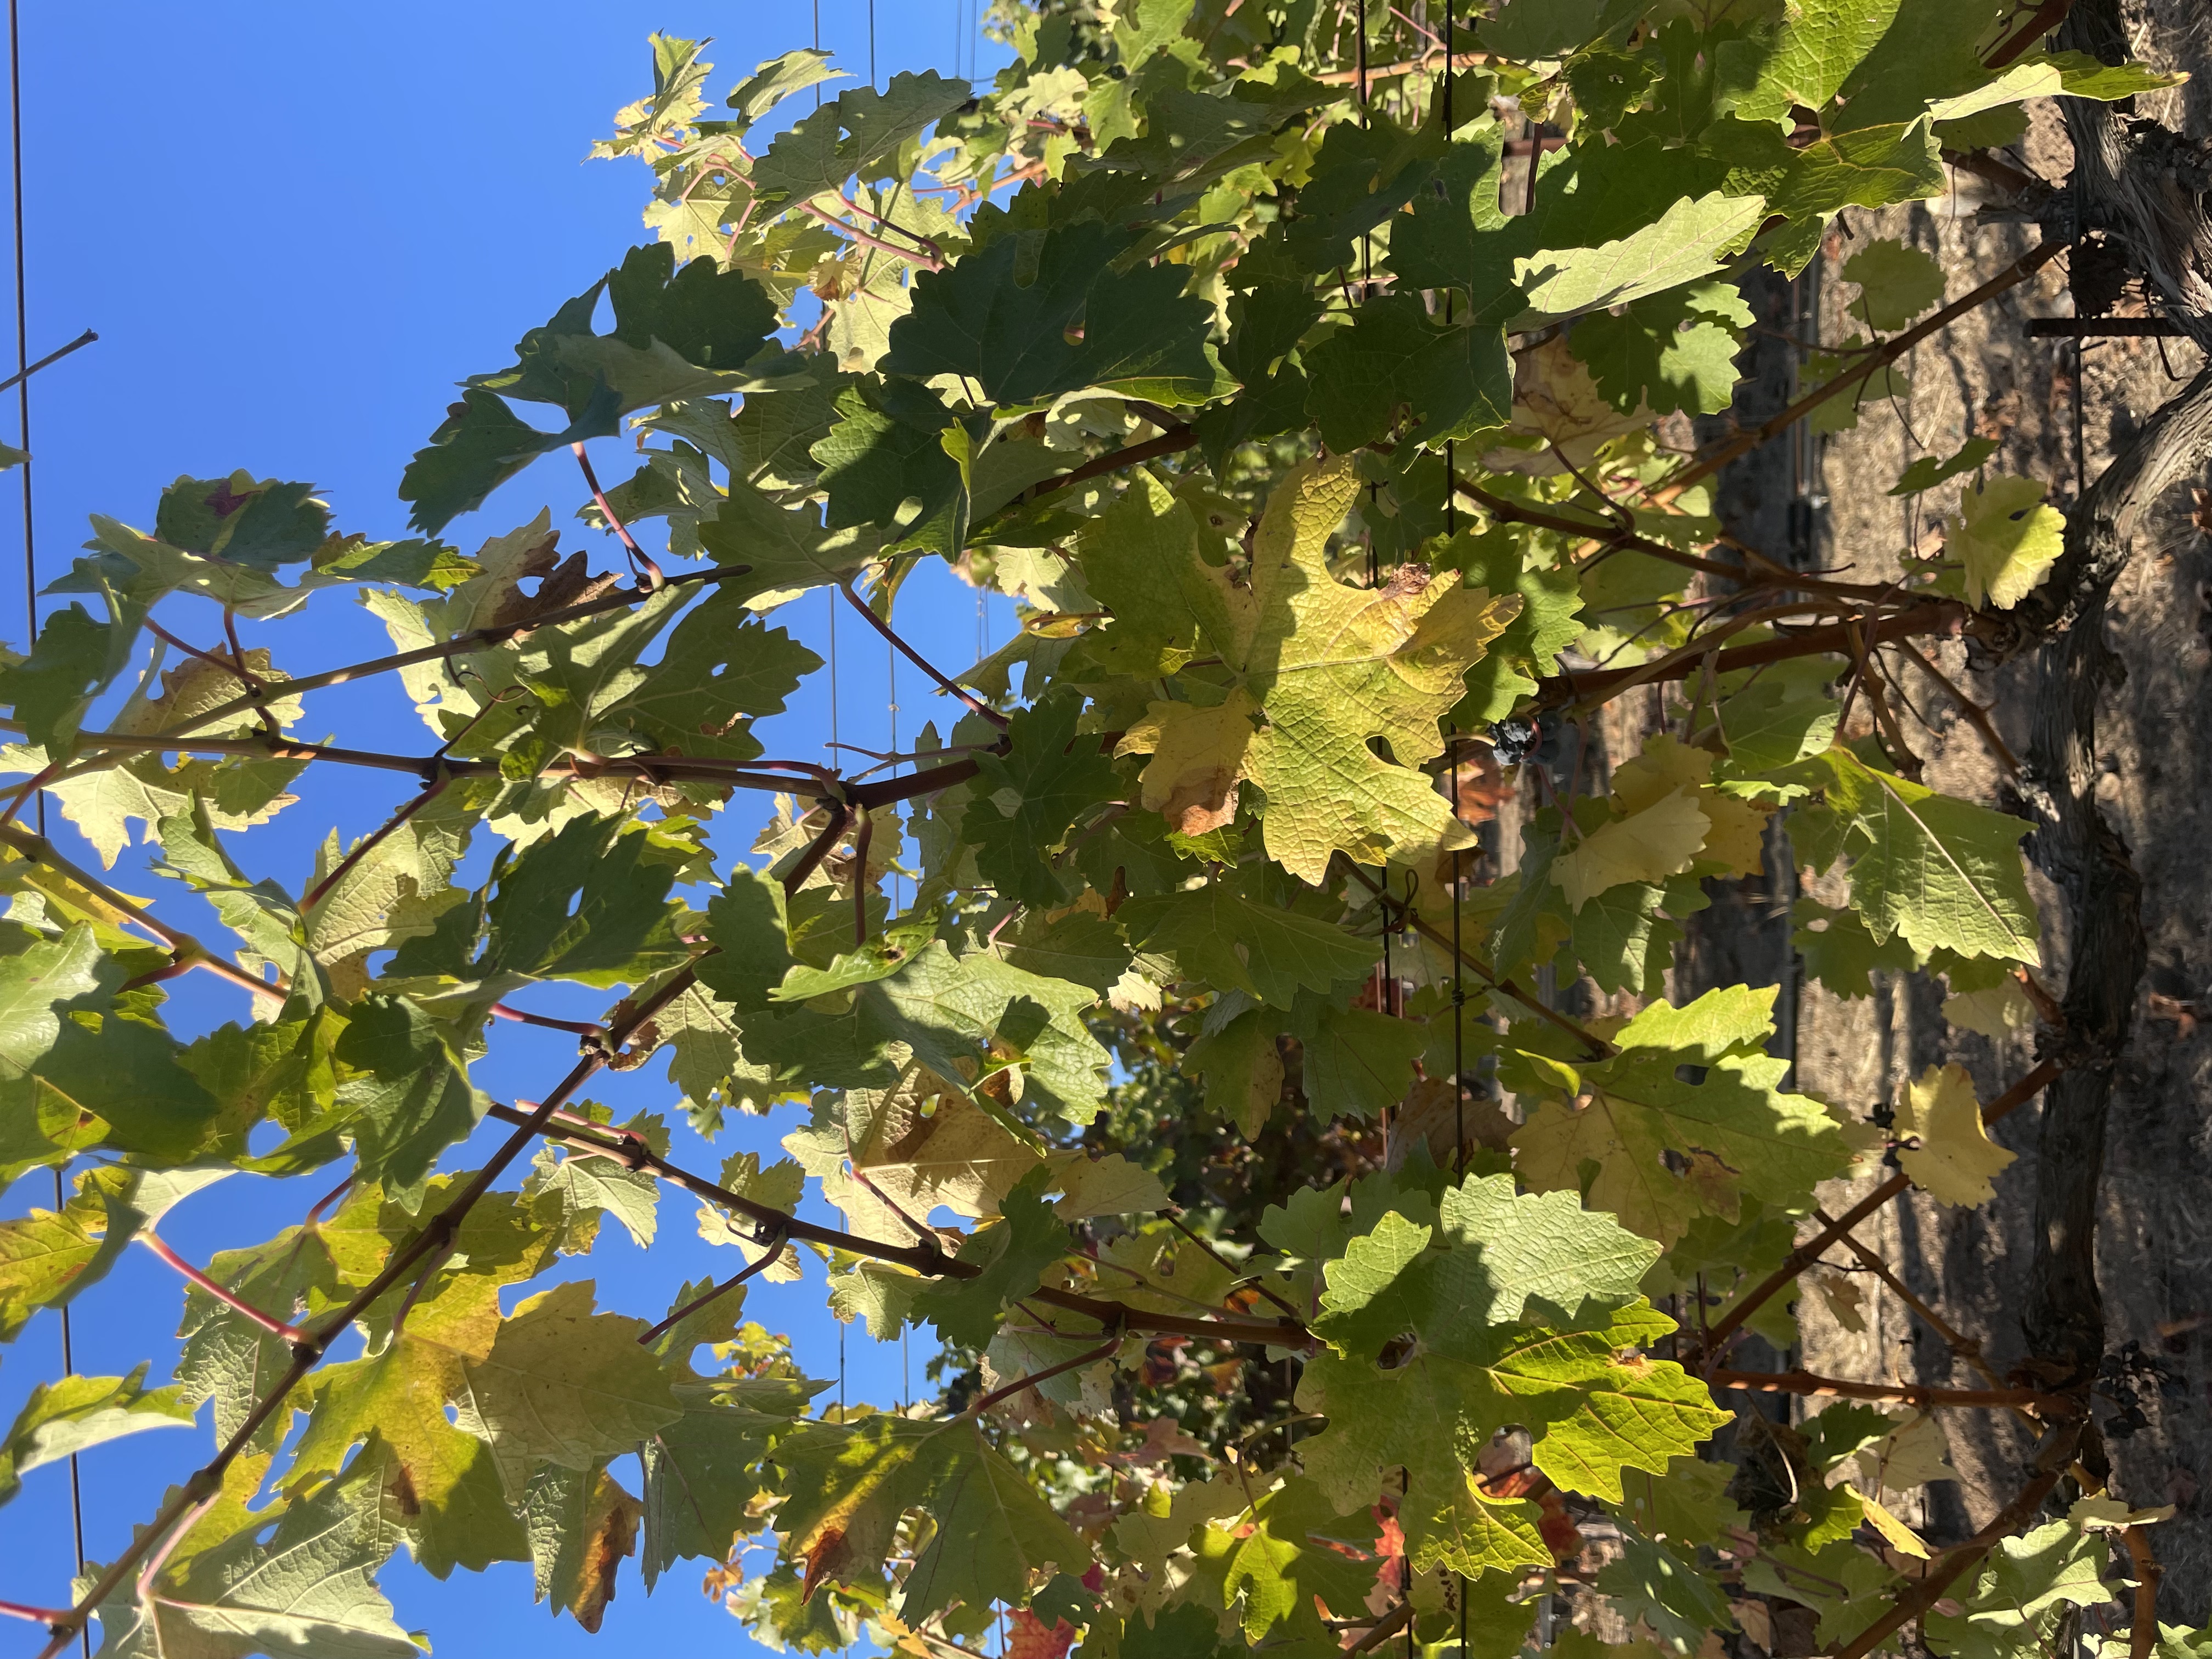
Label: No Virus